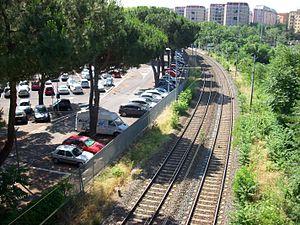
La Ligne de Florence à Rome est une des principales voies ferrées italiennes du réseau classique, même si elle a perdu de son importance une fois doublée par la LGV Florence - Rome ou direttisima, première LGV du pays. Elle fait partie intégrante de l'axe nord-sud qui structure le réseau du pays.